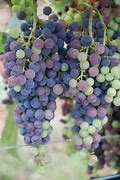
Label: grape